Convention of Royal Burghs

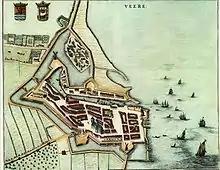
Blaeu map of Veere, Scotland's staple port in Flanders from 1541 to 1799

Scarcely anything affecting Burghs of Scotland, in their internal administration, or in their commercial relations at home and abroad, escaped the cognizance of the Convention. It defined the rights, privileges and duties of Burghs; it regulated the merchandise, manufactures and shipping of the country, it exercised control over the Scottish merchants in France, Flanders and other countries in Europe, with which from time to time commercial relations existed; it sent commissioners to foreign powers, and to great commercial communities, entered into treaties with them, and established the staple trade of Scotland wherever this could be most advantageously done: it claimed the right, independently of the Crown, to nominate the Conservator [official charged with safeguarding the privileges of the Scottish staple in Flanders]. And it certainly did regulate his emoluments, and control his conduct; it sometimes defrayed, and sometimes contributed towards, the expenses of ambassadors from the Scottish Court to that of France and other foreign powers in matters affecting the Burghs and the common weal; it allocated among the whole Burghs of the Kingdom their proportion of all extents and taxes granted by the three Estates of the realm; it adjudicated on the claims of Burghs to be admitted to the privileges of free Burghs, and to be added to its roll; it took cognizance of weights and measures."